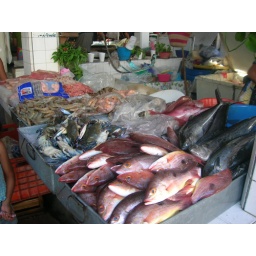
The fish market in Zihuatenejo.